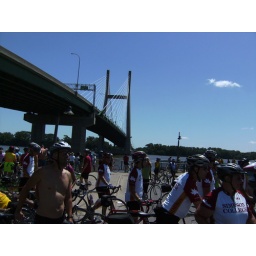
A view of the bridge over the river